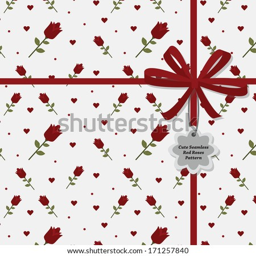
cute seamless pattern with a bow and a tag